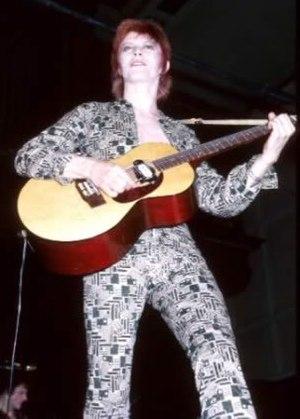
David Robert Jones dit David Bowie [ˈdeɪvɪd ˈbəʊi] est un auteur-compositeur-interprète et acteur anglais né le 8 janvier 1947 à Londres et mort le 10 janvier 2016 à New York.
Starman est une chanson de David Bowie sortie en single en avril 1972, puis sur l'album The Rise and Fall of Ziggy Stardust and the Spiders from Mars au mois de juin.
Ziggy Stardust est un personnage fictif conçu et interprété par David Bowie au début des années 1970.
Le glam rock, aussi appelé glitter rock, est un genre de rock qui s'est développé au Royaume-Uni dans les années 1971-1975, et a perduré jusque dans les années 1980. Par certains aspects, il est précurseur du mouvement punk, qui est apparu en 1977. À l'origine, le glam rock est considéré comme un mouvement purement britannique, avec pour principaux représentants T. Rex, David Bowie, Gary Glitter et Roxy Music mais certains musiciens américains comme les New York Dolls et Lou Reed ont aussi fait une incursion dans ce style.
Stardust est un film britannique réalisé par Gabriel Range, dont la sortie est prévue en 2020. Ce film biographique centré sur David Bowie se focalise sur la genèse du personnage fictif et alter-ego du chanteur, Ziggy Stardust.